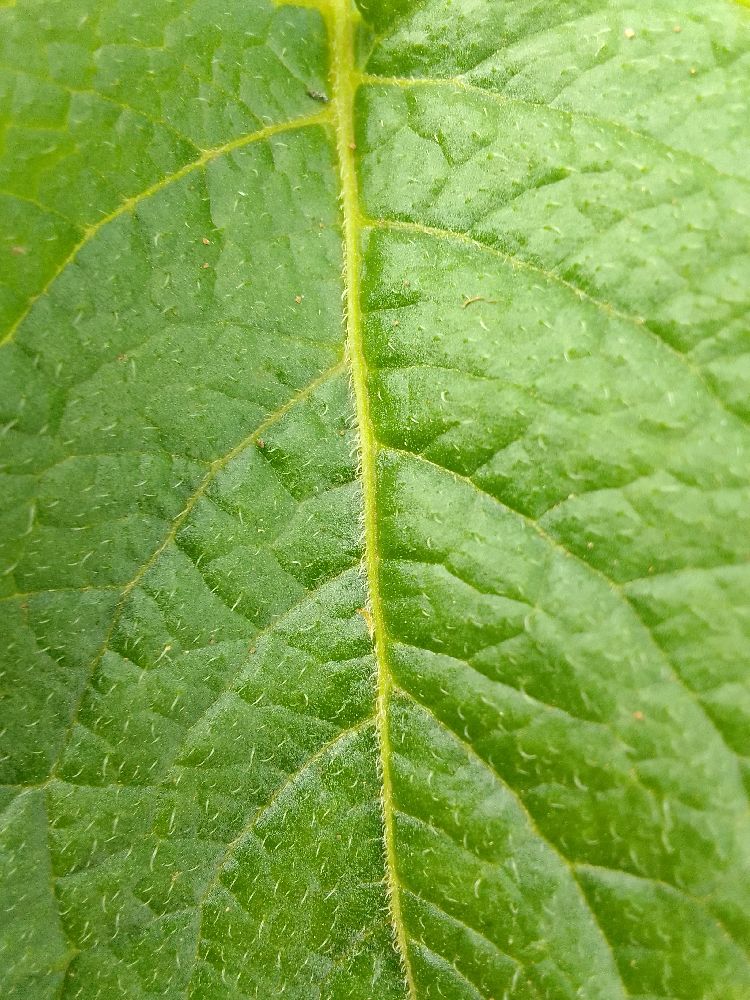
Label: Healthy